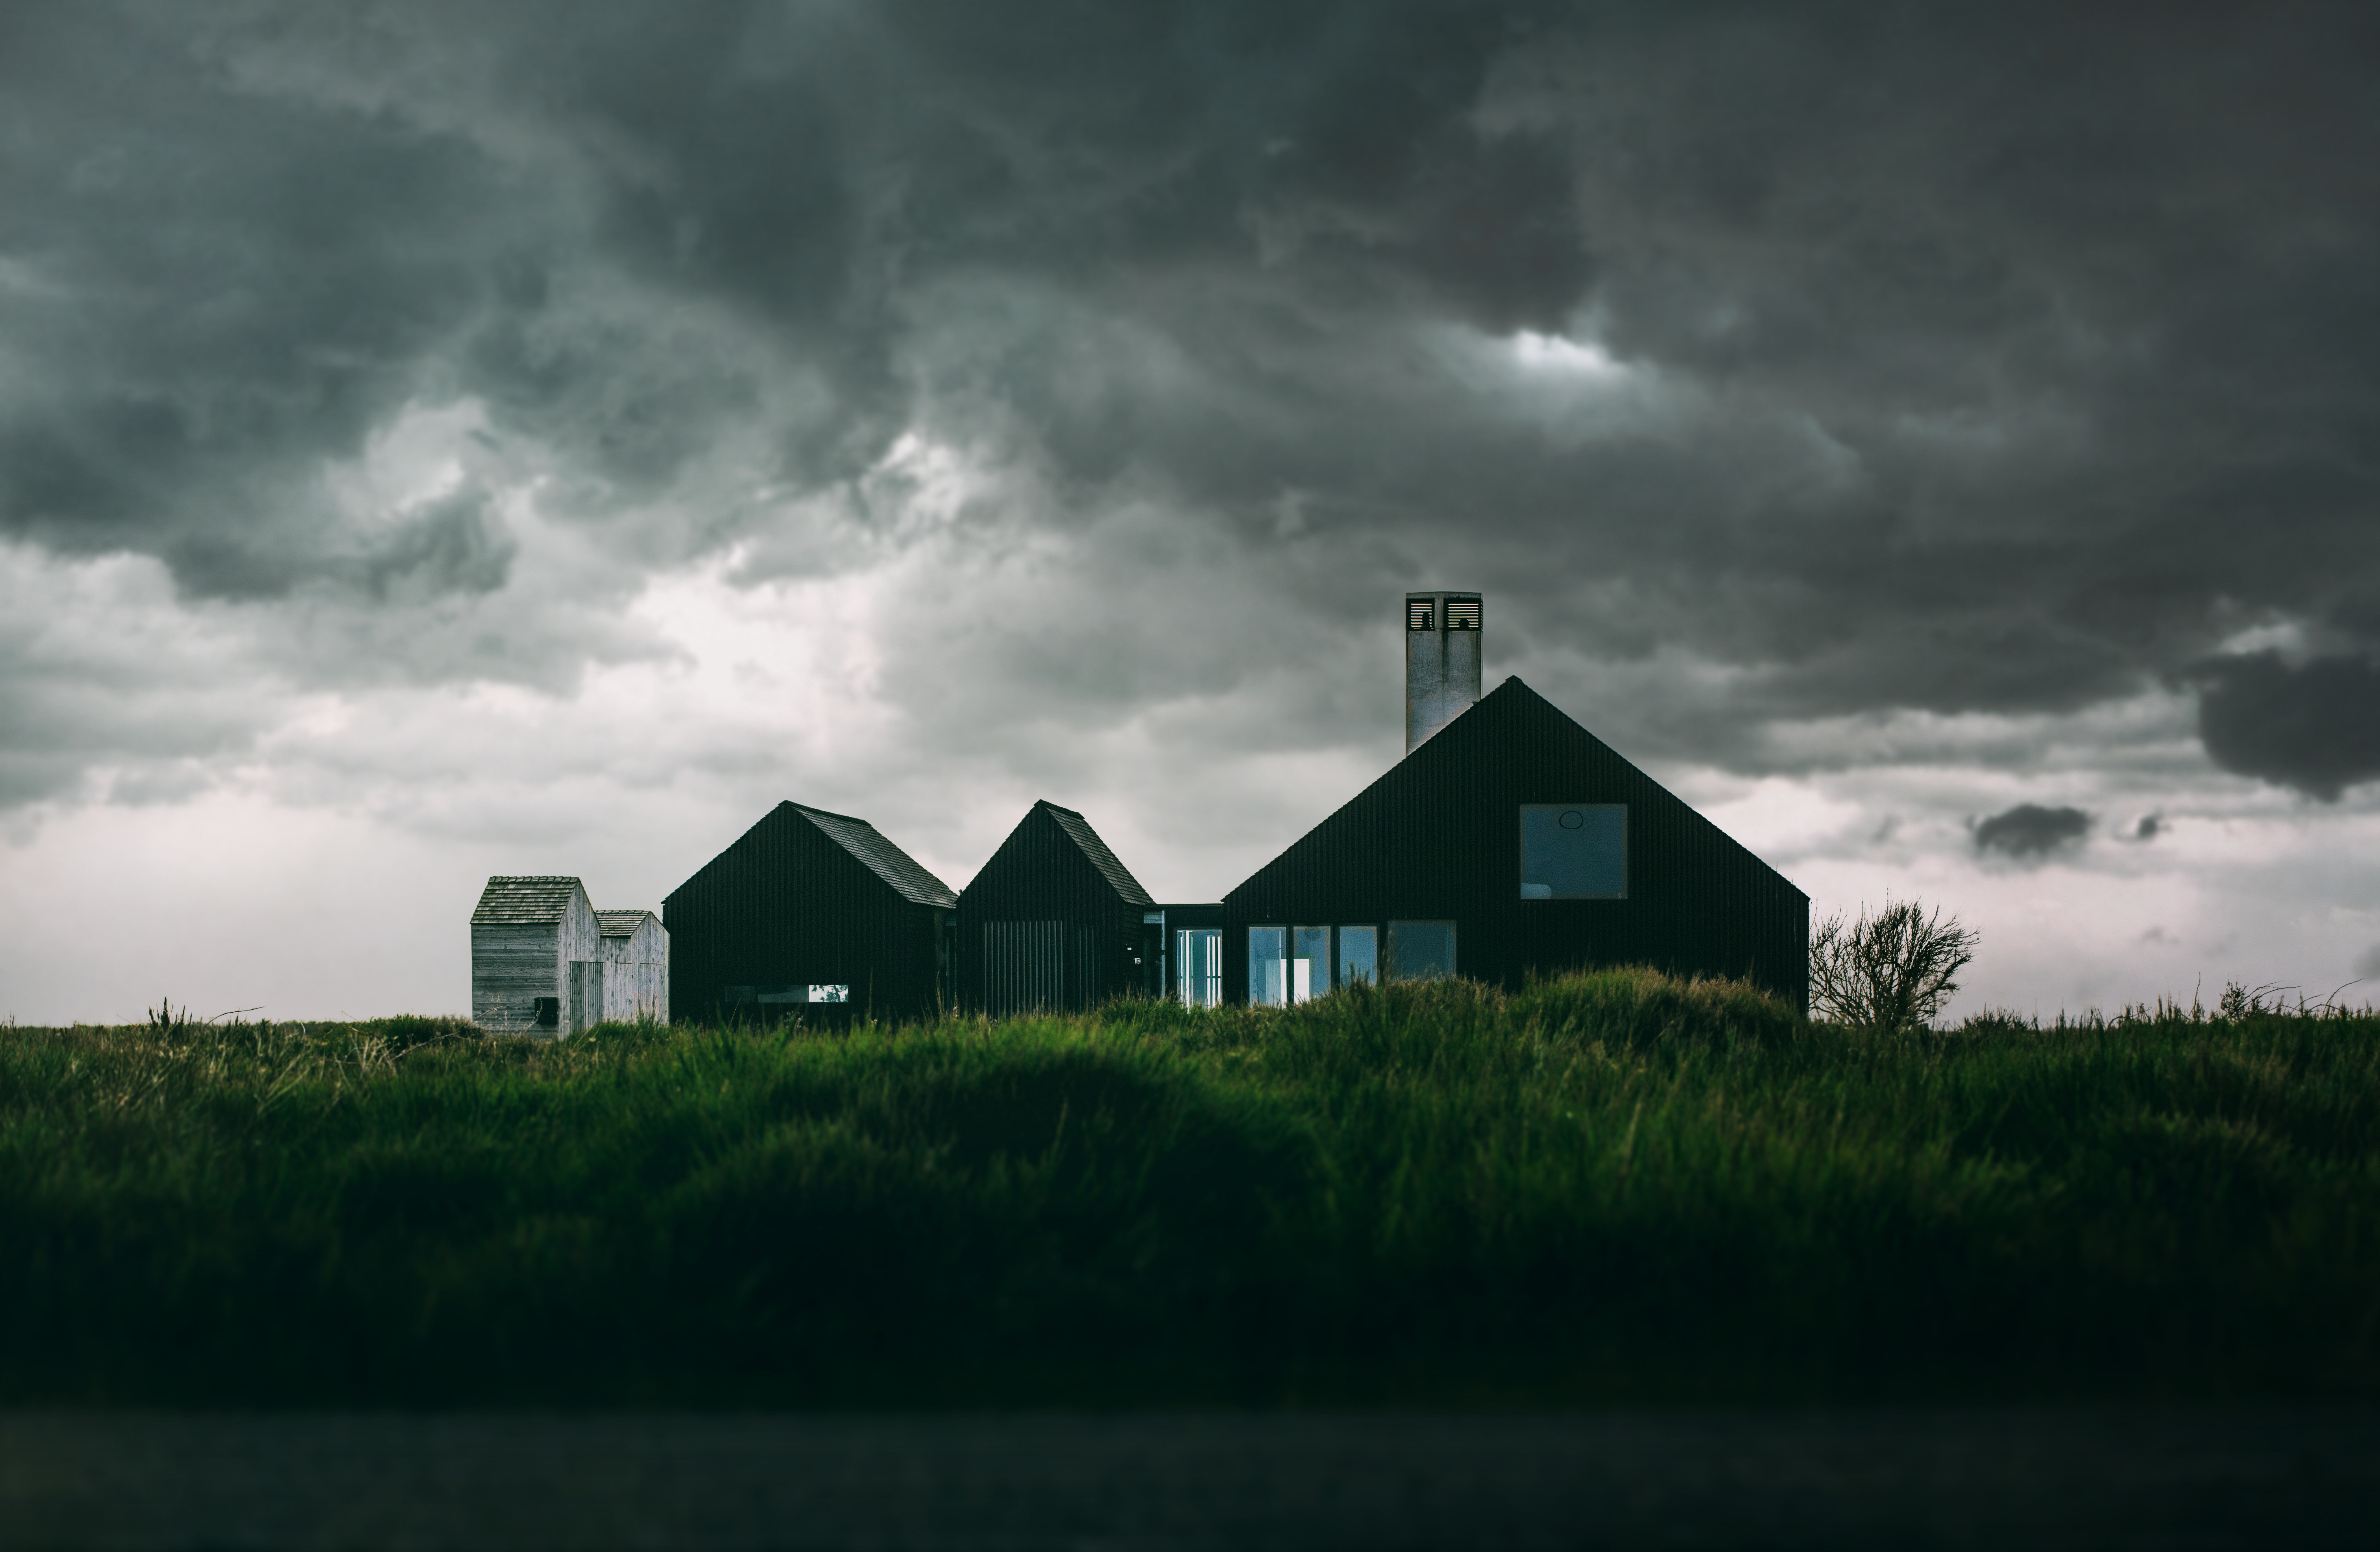
nature, grass, horizon, cloud, structure, sky, house, sunlight, morning, hill, wind, building, dawn, dark, dusk, evening, reflection, weather, storm, darkness, rural area, meteorological phenomenon, atmospheric phenomenon, atmosphere of earth